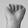
ASL letter: A